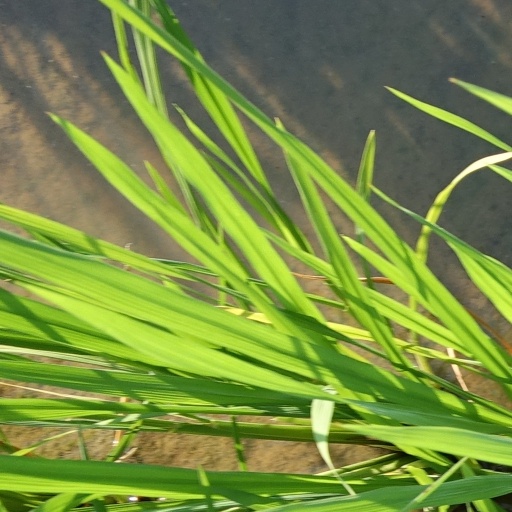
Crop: rice